Madisonville Commercial Historic District

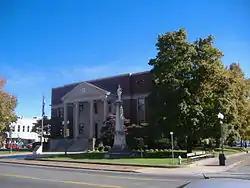
Hopkins County Courthouse

The Madisonville Commercial Historic District, in Madisonville, Kentucky, is an historic district which was listed on the National Register of Historic Places in 1988. The listing included 28 contributing buildings on .